Daig (Switzerland)

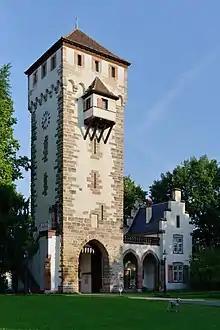
St. Alban Gate is one of the few remaining parts of the medieval city wall of Basel. The reclusive St. Alban residential area has been home to the Daig families since the beginning of the 16th century.

Daig is an expression common in Basel and the rest of German-speaking Switzerland and refers to a milieu consisting of wealthy families from the city,